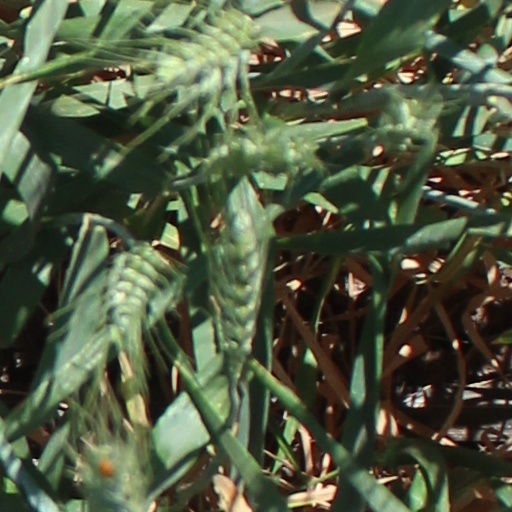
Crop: wheat